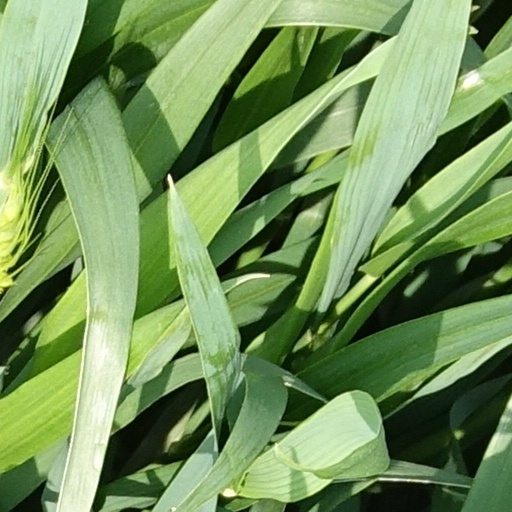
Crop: wheat